Labour relations in women's association football

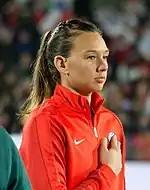
Chile national team goalkeeper Christiane Endler helped organize the nation's players' union.

In 2014, Chilean national team player Iona Rothfeld participated in the 2014 South American Games with the senior women's national team. The games also featured Chile's under-17 boys' team. Rothfeld witnessed the disparity in treatment between the boys' team, who were allowed to use the senior men's nation team facilities, and the women's team, who were made to rest in classrooms. After a regime change in the national "Asociación Nacional de Fútbol Profesional" replaced Sergio Jadue, who was implicated in the 2015 FIFA corruption case, with Arturo Salah, ANJUFF worked with the new leadership to improve conditions for the team during preparation for the 2019 FIFA Women's World Cup, which Chile qualified for.